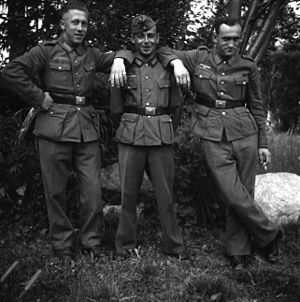
Vores mødre, vores fædre
Tyske soldater fra nazitiden
Vores mødre, vores fædre er en tysk miniserie fra 2013 produceret for ZDF, der handler om fem unge tyskeres oplevelser under 2. verdenskrig.